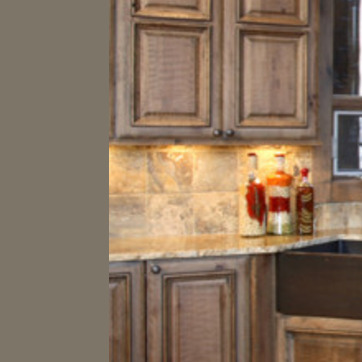
Material: tile